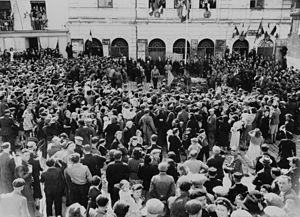
Pierre Gandet, né le 19 février 1922 à Culan et mort le 22 décembre 2008 à Tours, est un médecin et résistant français.